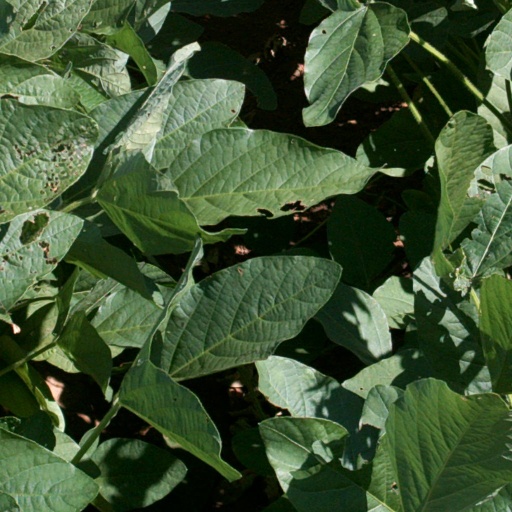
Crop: soybean